John Buscema

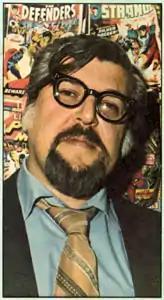
Buscema in a 1975 Marvel publicity photo

John Buscema (born Giovanni Natale Buscema, ; December 11, 1927 – January 10, 2002) was an American comic book artist and one of the mainstays of Marvel Comics during its 1960s and 1970s ascendancy into an industry leader and its subsequent expansion to a major pop-culture conglomerate. His younger brother Sal Buscema is also a comic book artist.